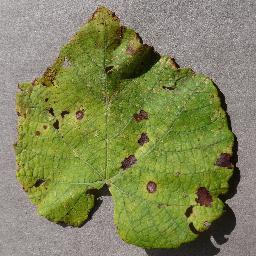
Label: Grape___Leaf_blight_(Isariopsis_Leaf_Spot)